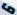
Number: 6